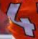
Number: 4